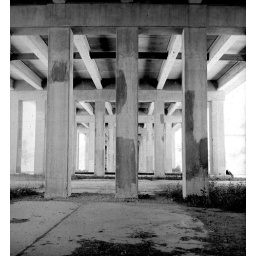
Under a bridge in my home town of Springfield Missouri.